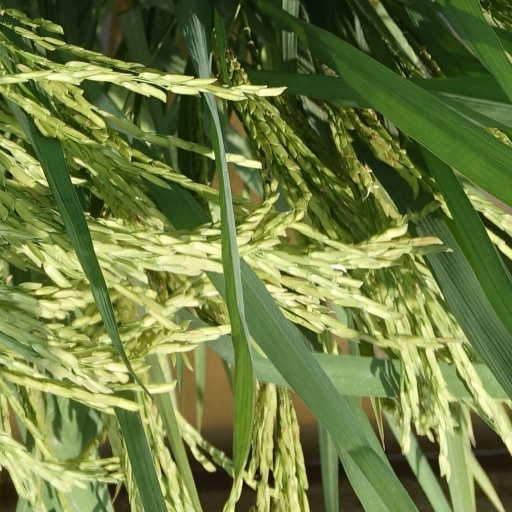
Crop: rice